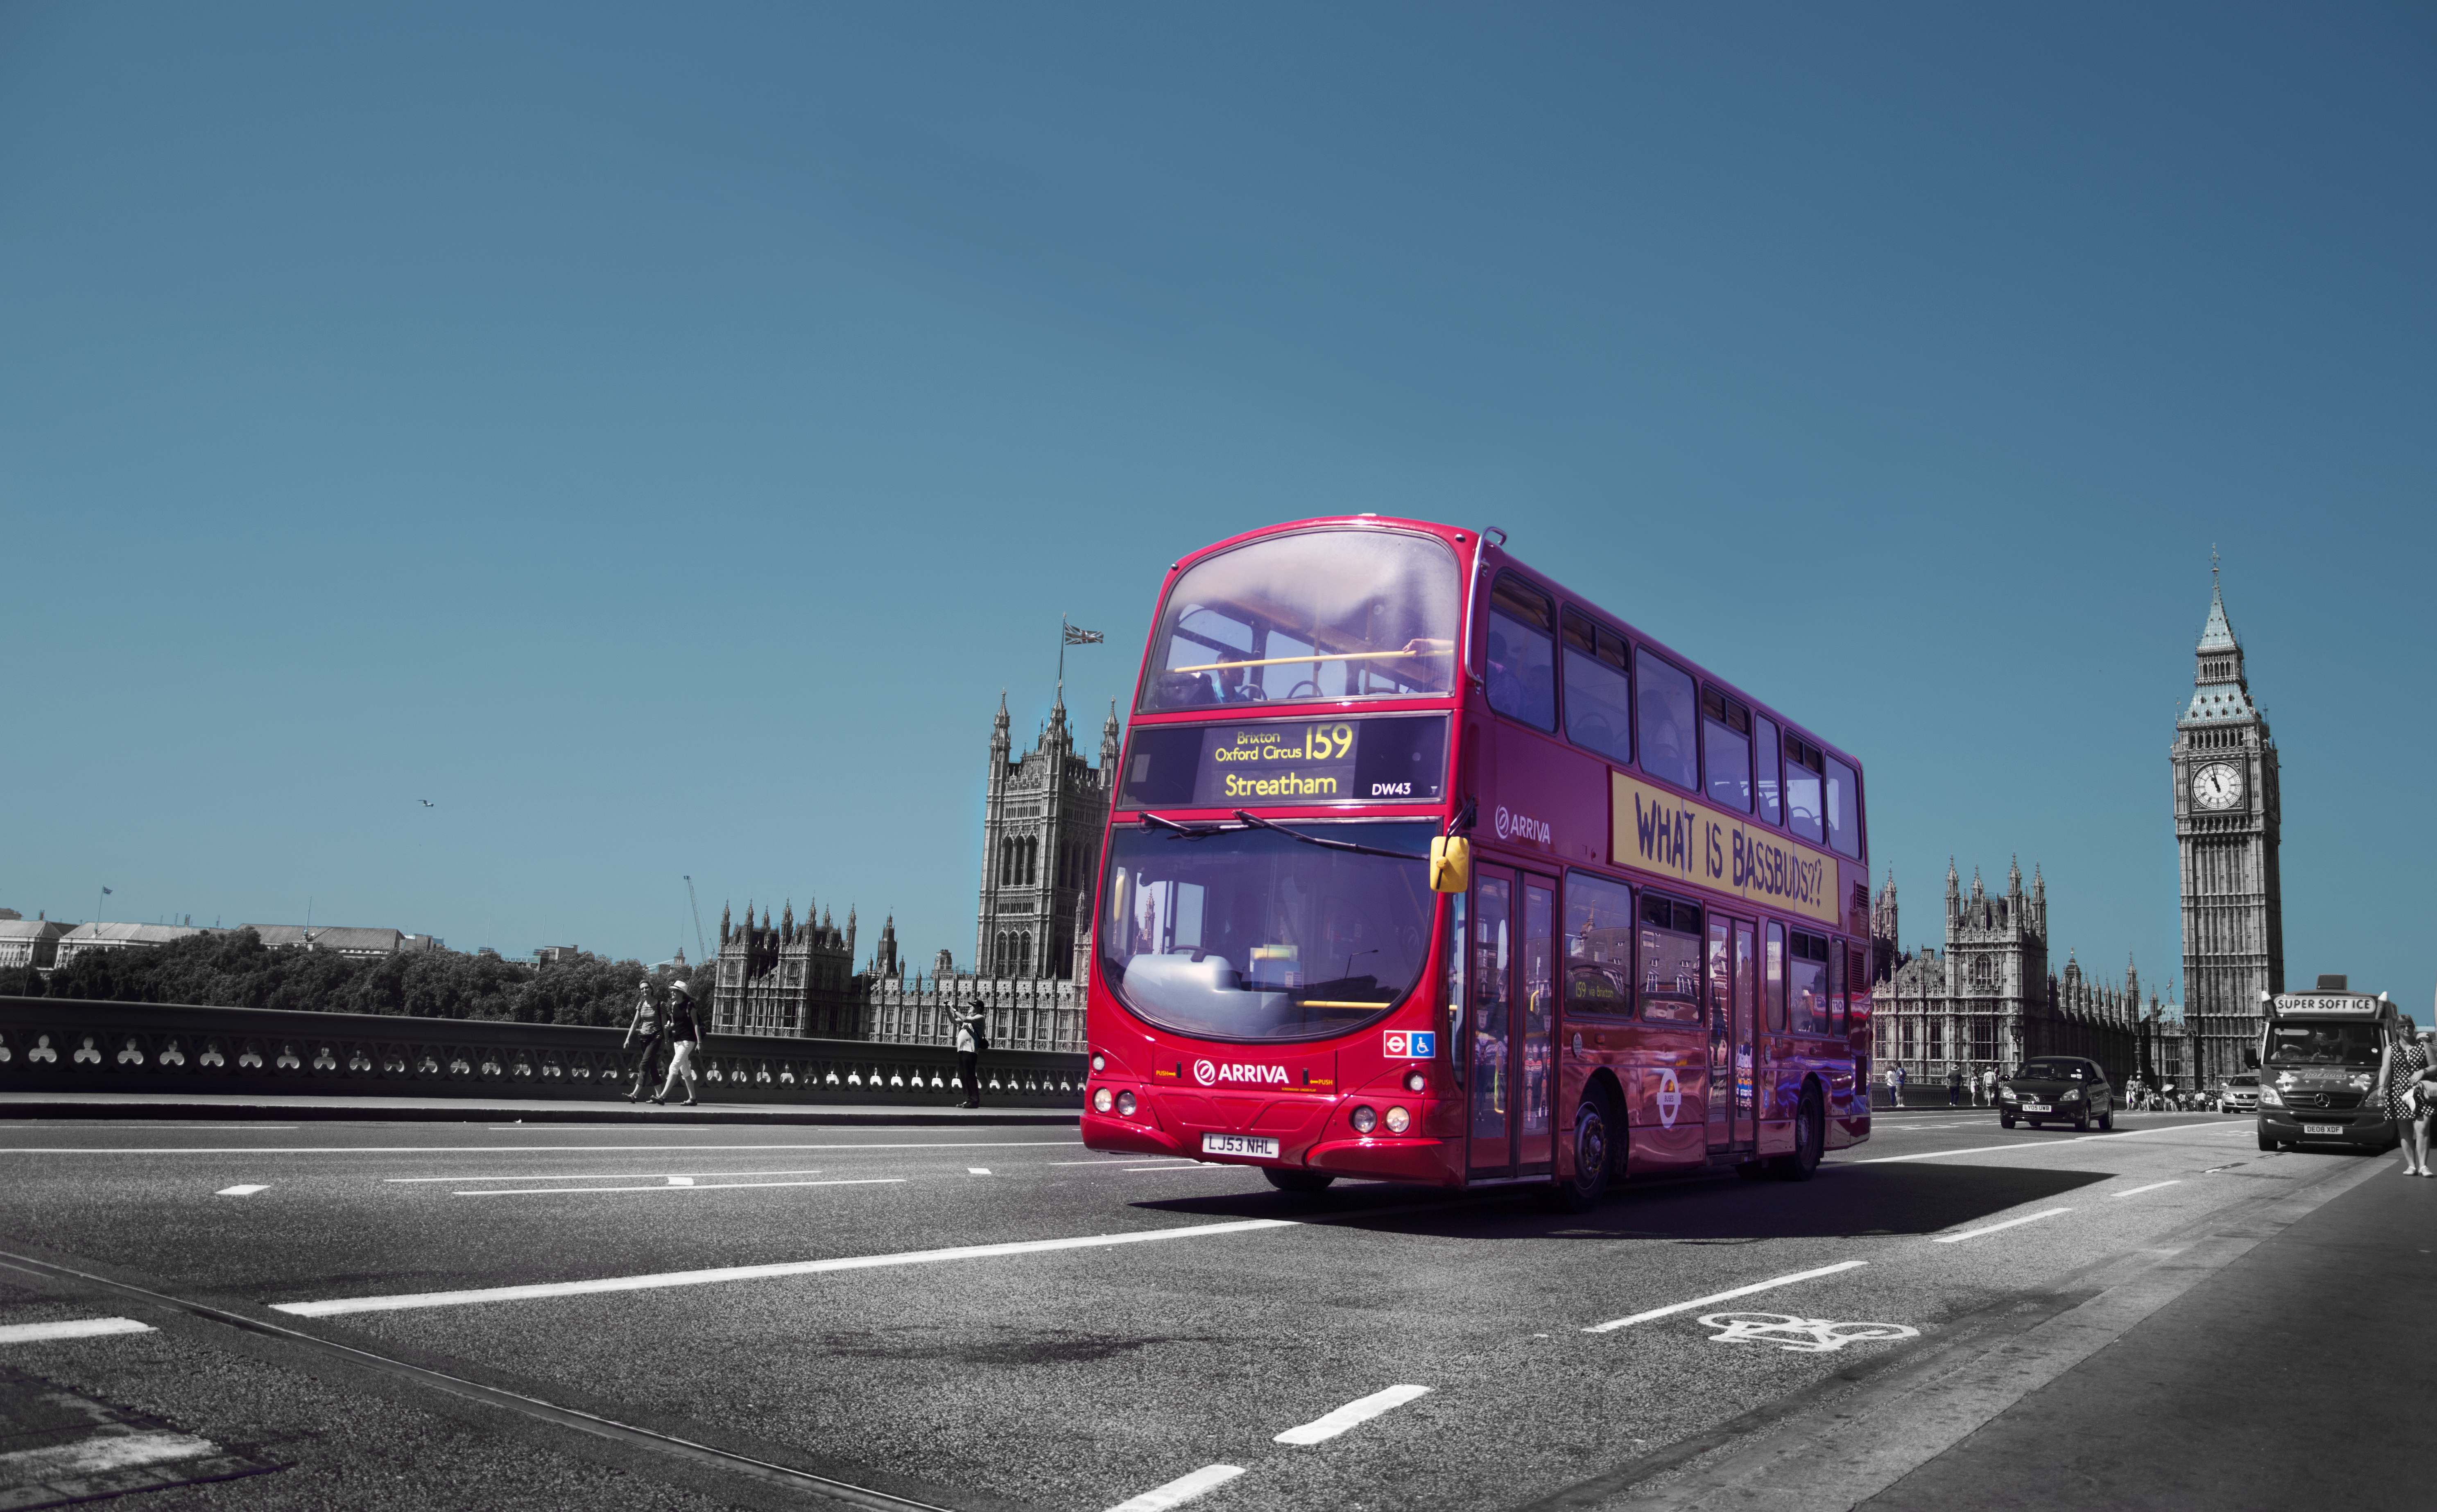
sky, road, transport, vehicle, public transport, big ben, england, bus, london, double decker bus, land vehicle, metropolitan area, tour bus service